Sir John Wentworth, 1st Baronet

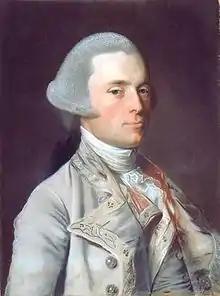
Wentworth by John Singleton Copley

Wentworth was born in Portsmouth, New Hampshire, on 9 August 1737. His ancestry went back to some of the earliest settlers of the Province of New Hampshire, and he was a grandson of John Wentworth, who served as the province's lieutenant governor in the 1720s, a nephew to Governor Benning Wentworth, and a descendant of "Elder" William Wentworth. His father Mark was a major landowner and merchant in the province, and his mother, Elizabeth Rindge Wentworth, was also from the upper echelons of New Hampshire society. In 1751, he enrolled in Harvard College, receiving a bachelor's degree in 1755 and a master's degree in 1758. During his time at Harvard, he was a classmate and became a close friend of future Founding Father and President of the United States John Adams.